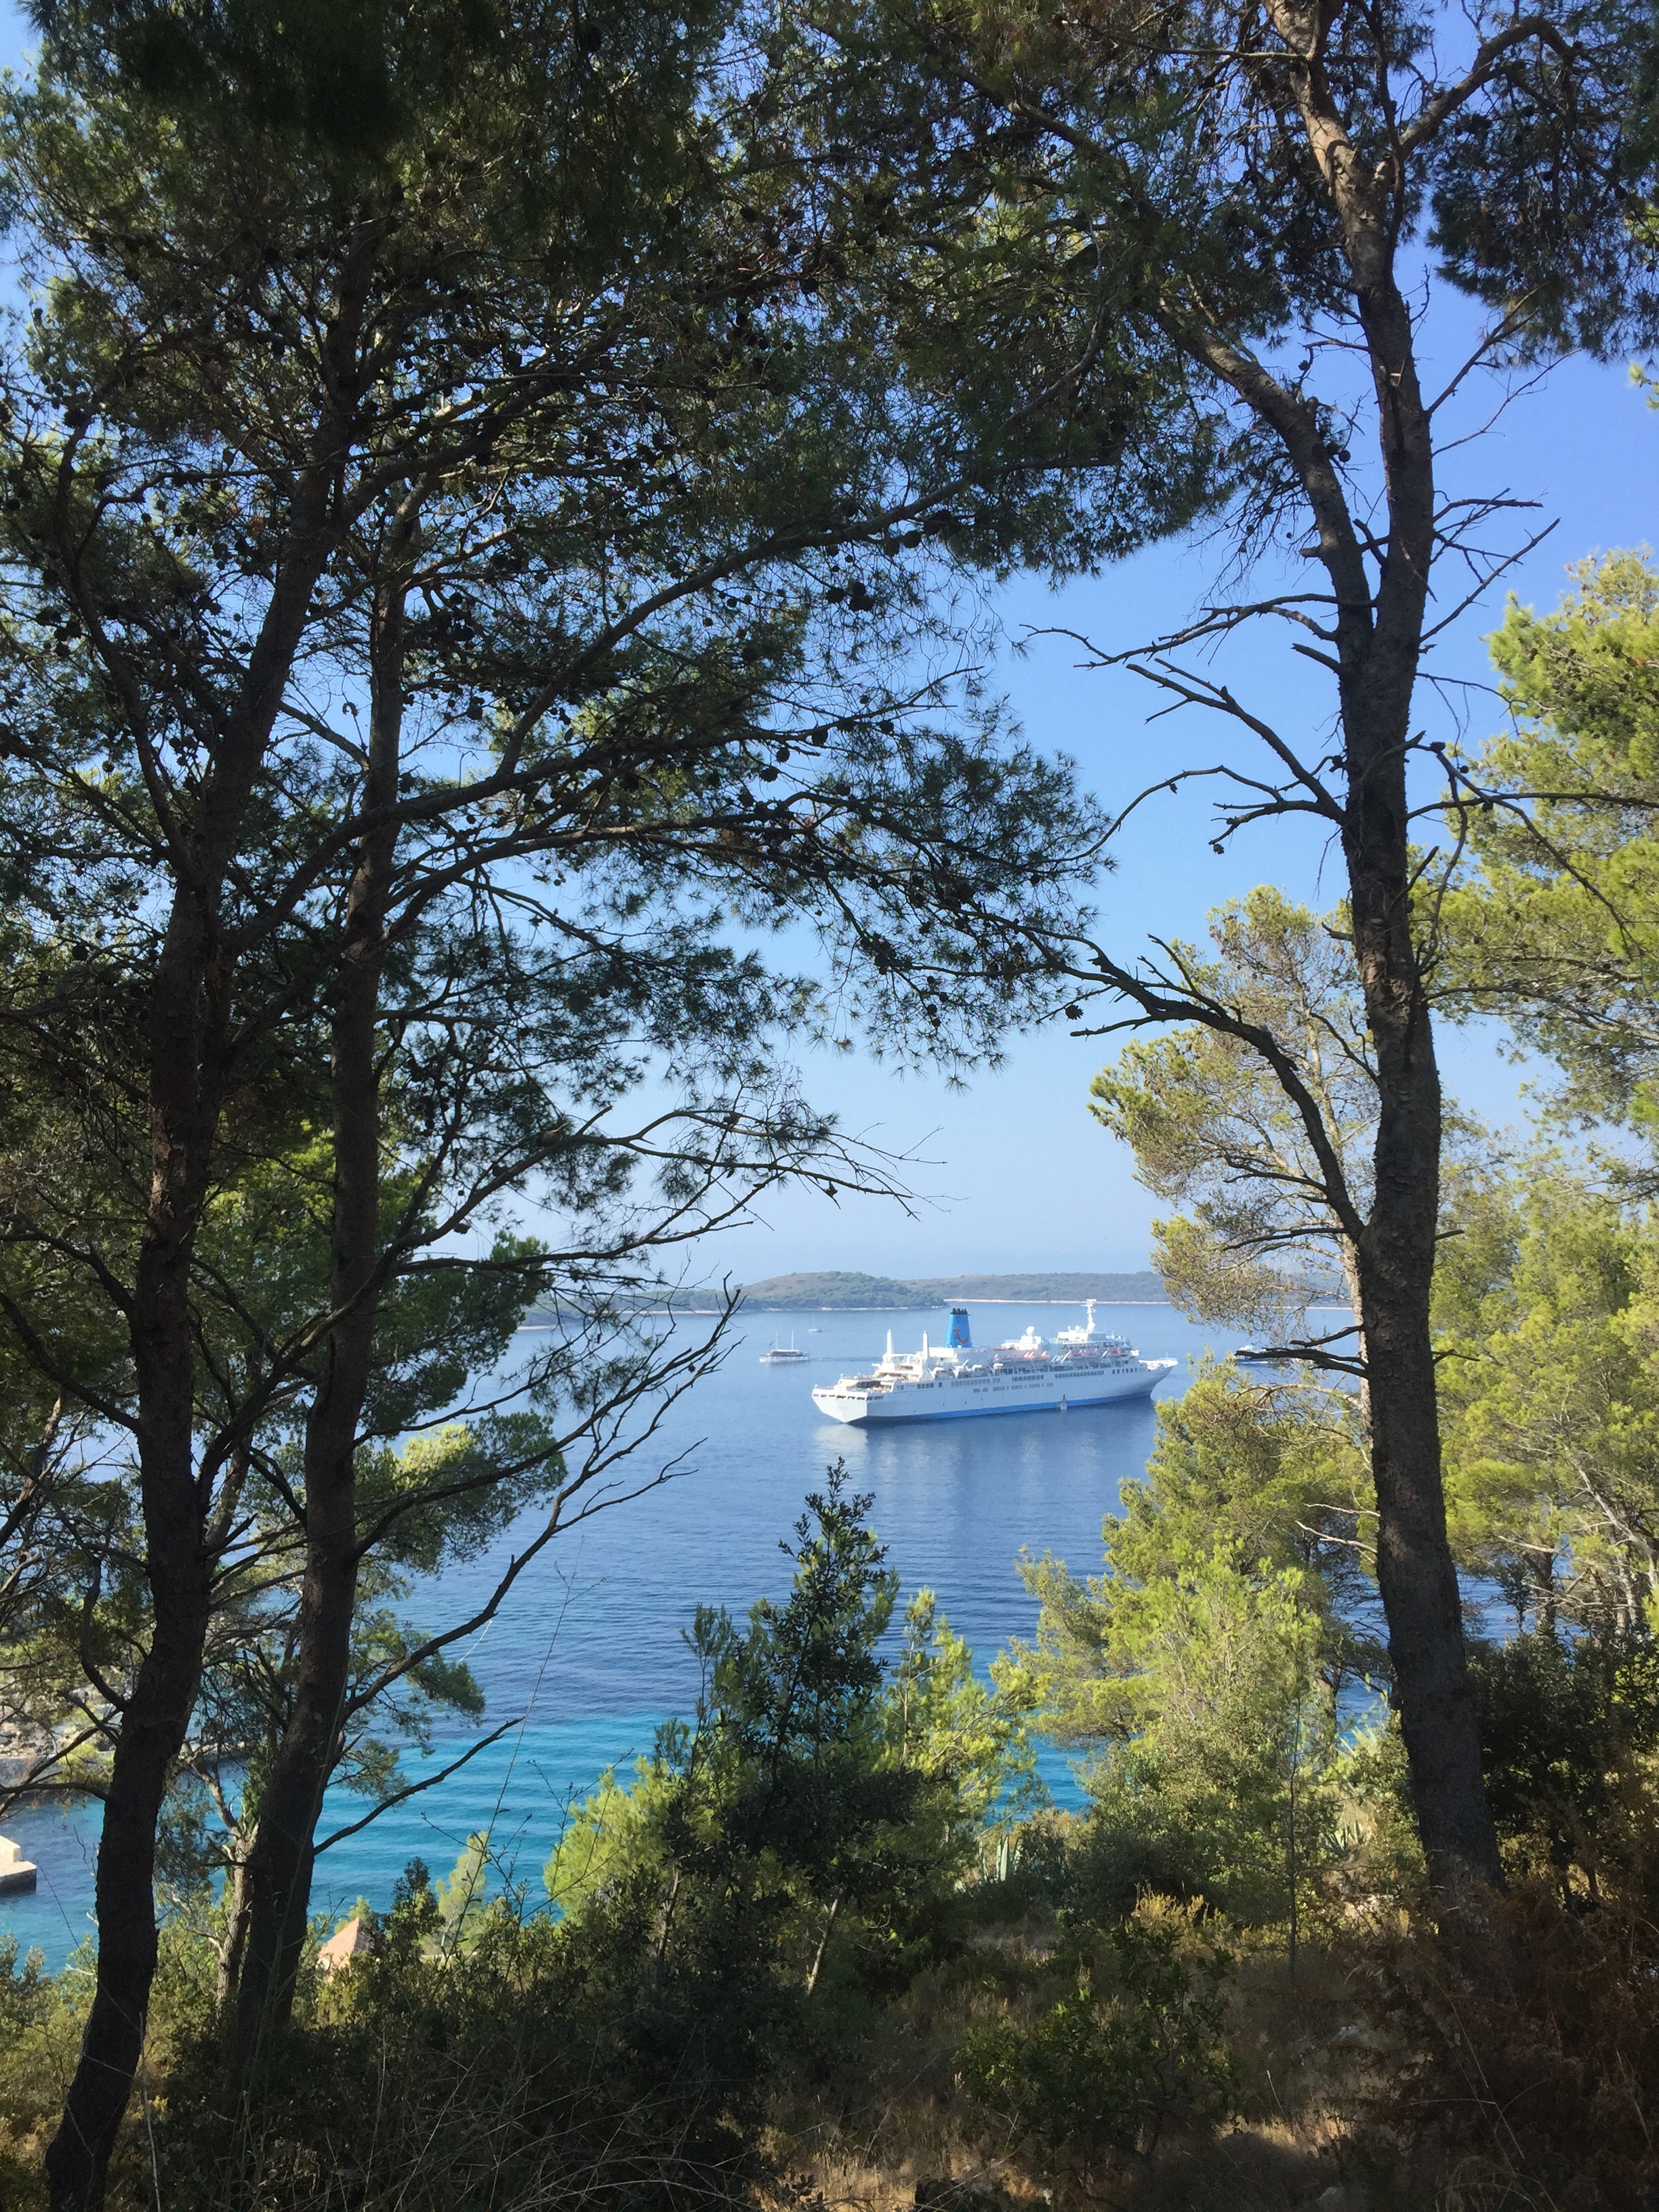
landscape, tree, water, nature, wilderness, plant, leaf, flower, lake, river, ship, reflection, mediterranean, autumn, park, holiday, cruise, woodland, shipping, cruise ship, driving cruise ship, holiday cruise, coast line, woody plant